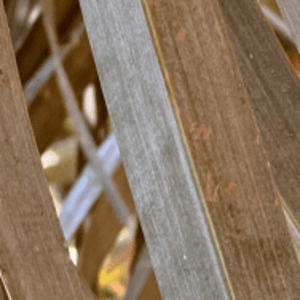
Label: Rachis Blight